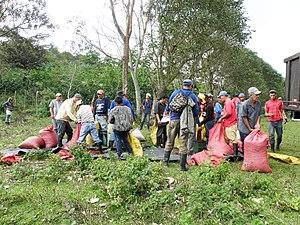
La récolte des grains commencée ce matin se termine par la pesée qui détermine le salaire versé. Español: La cosecha de granos iniciada esta mañana termina con el pesaje que determina los salarios pagados.
Jinotega, capitale du département de Jinotega, est une ville du Nicaragua située sur la route panaméricaine à 142 km au nord de Managua la capitale du pays.